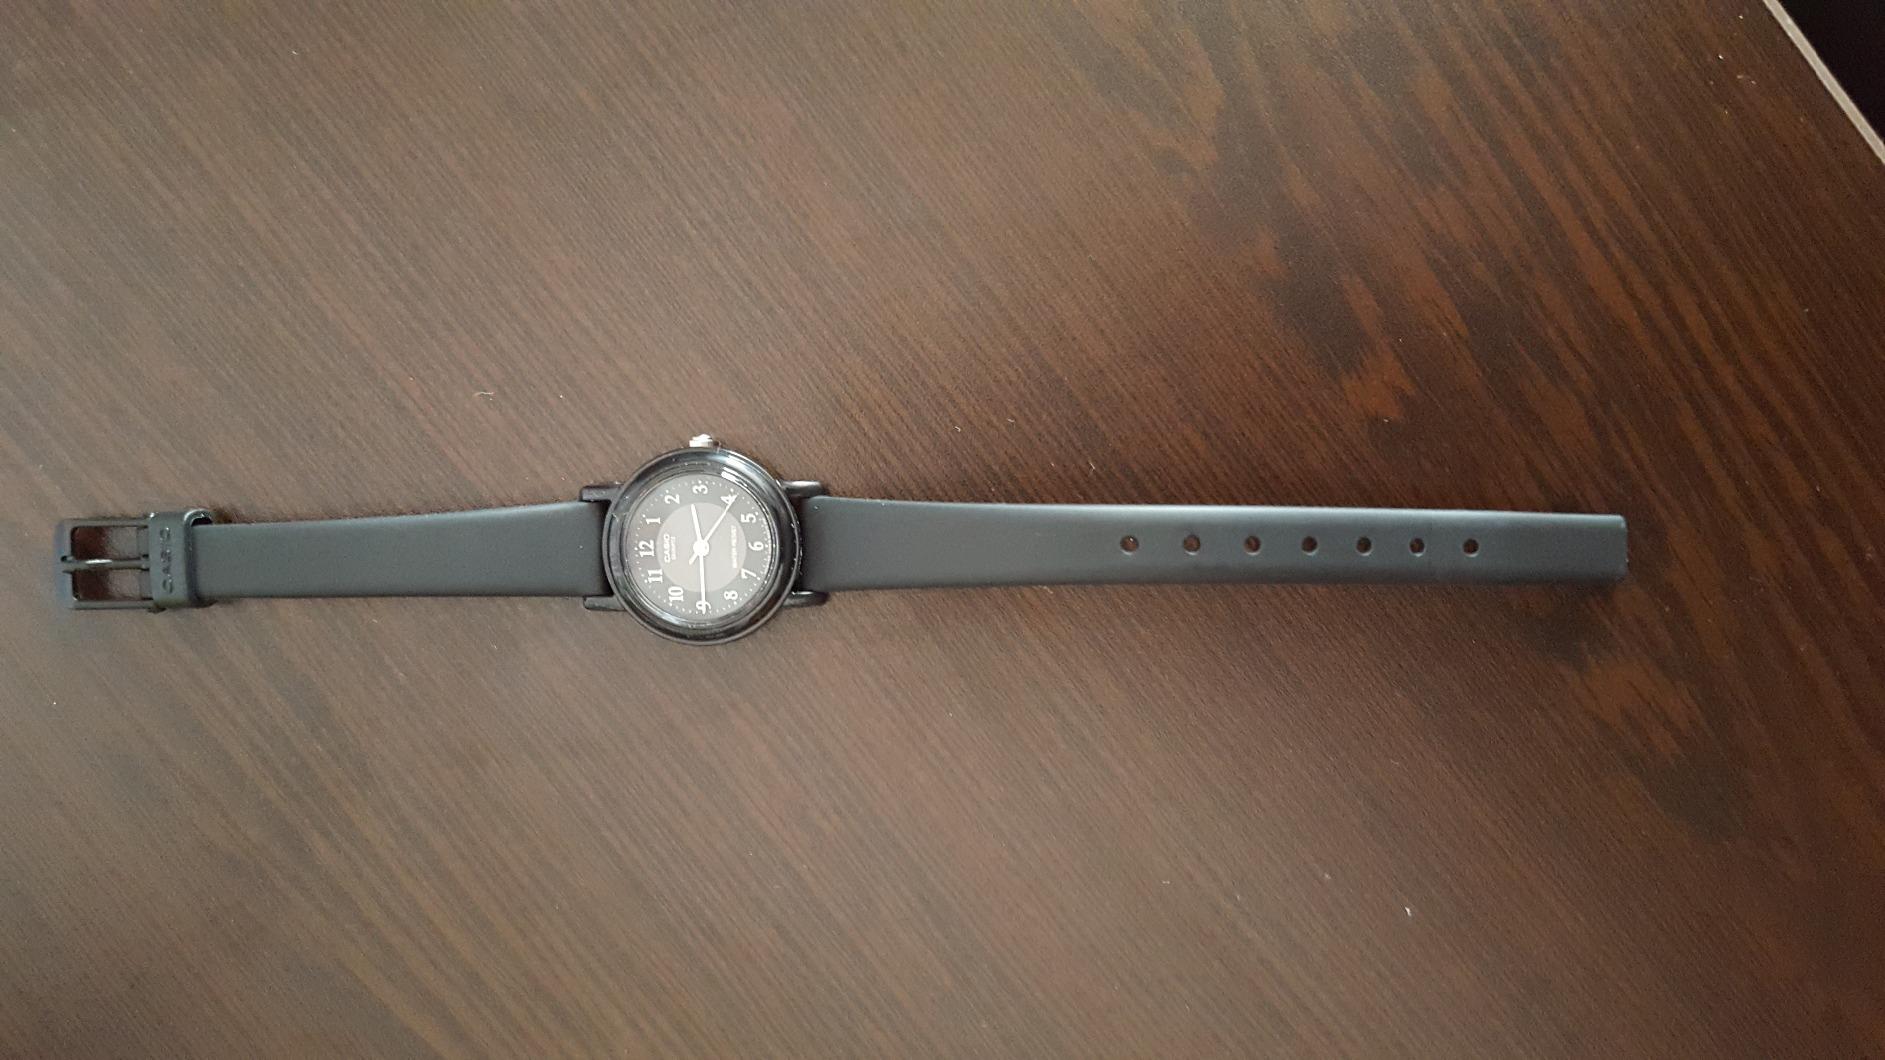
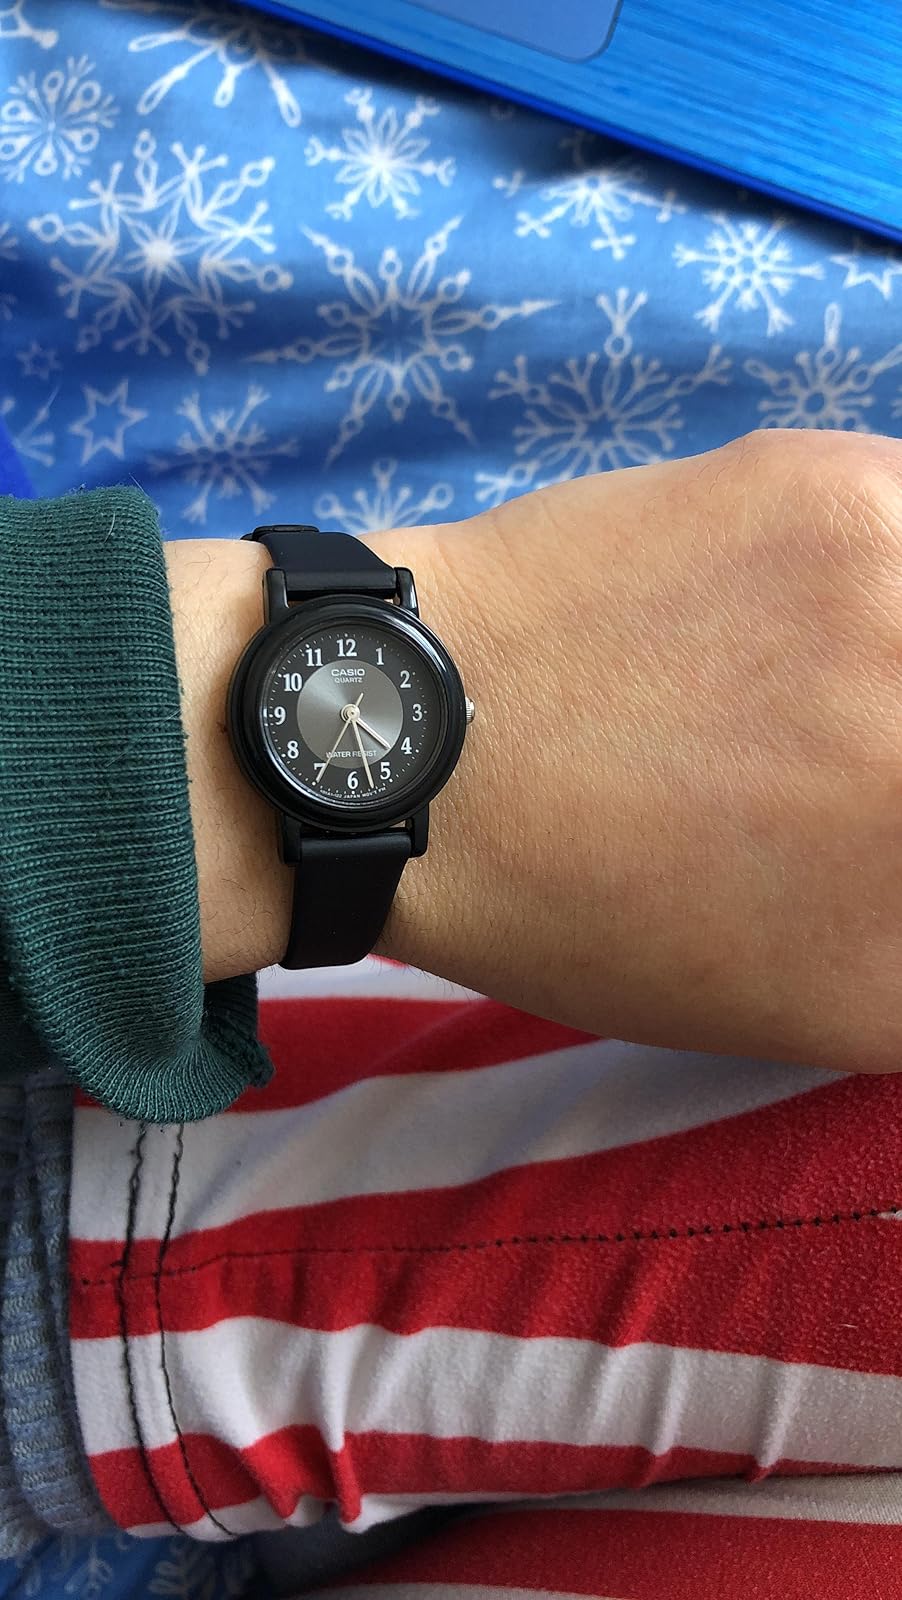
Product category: accessories_watch
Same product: yes